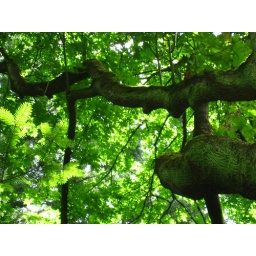
trees in the sky